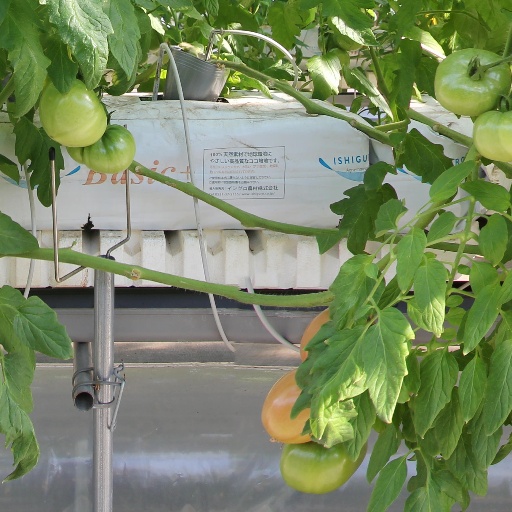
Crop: tomato